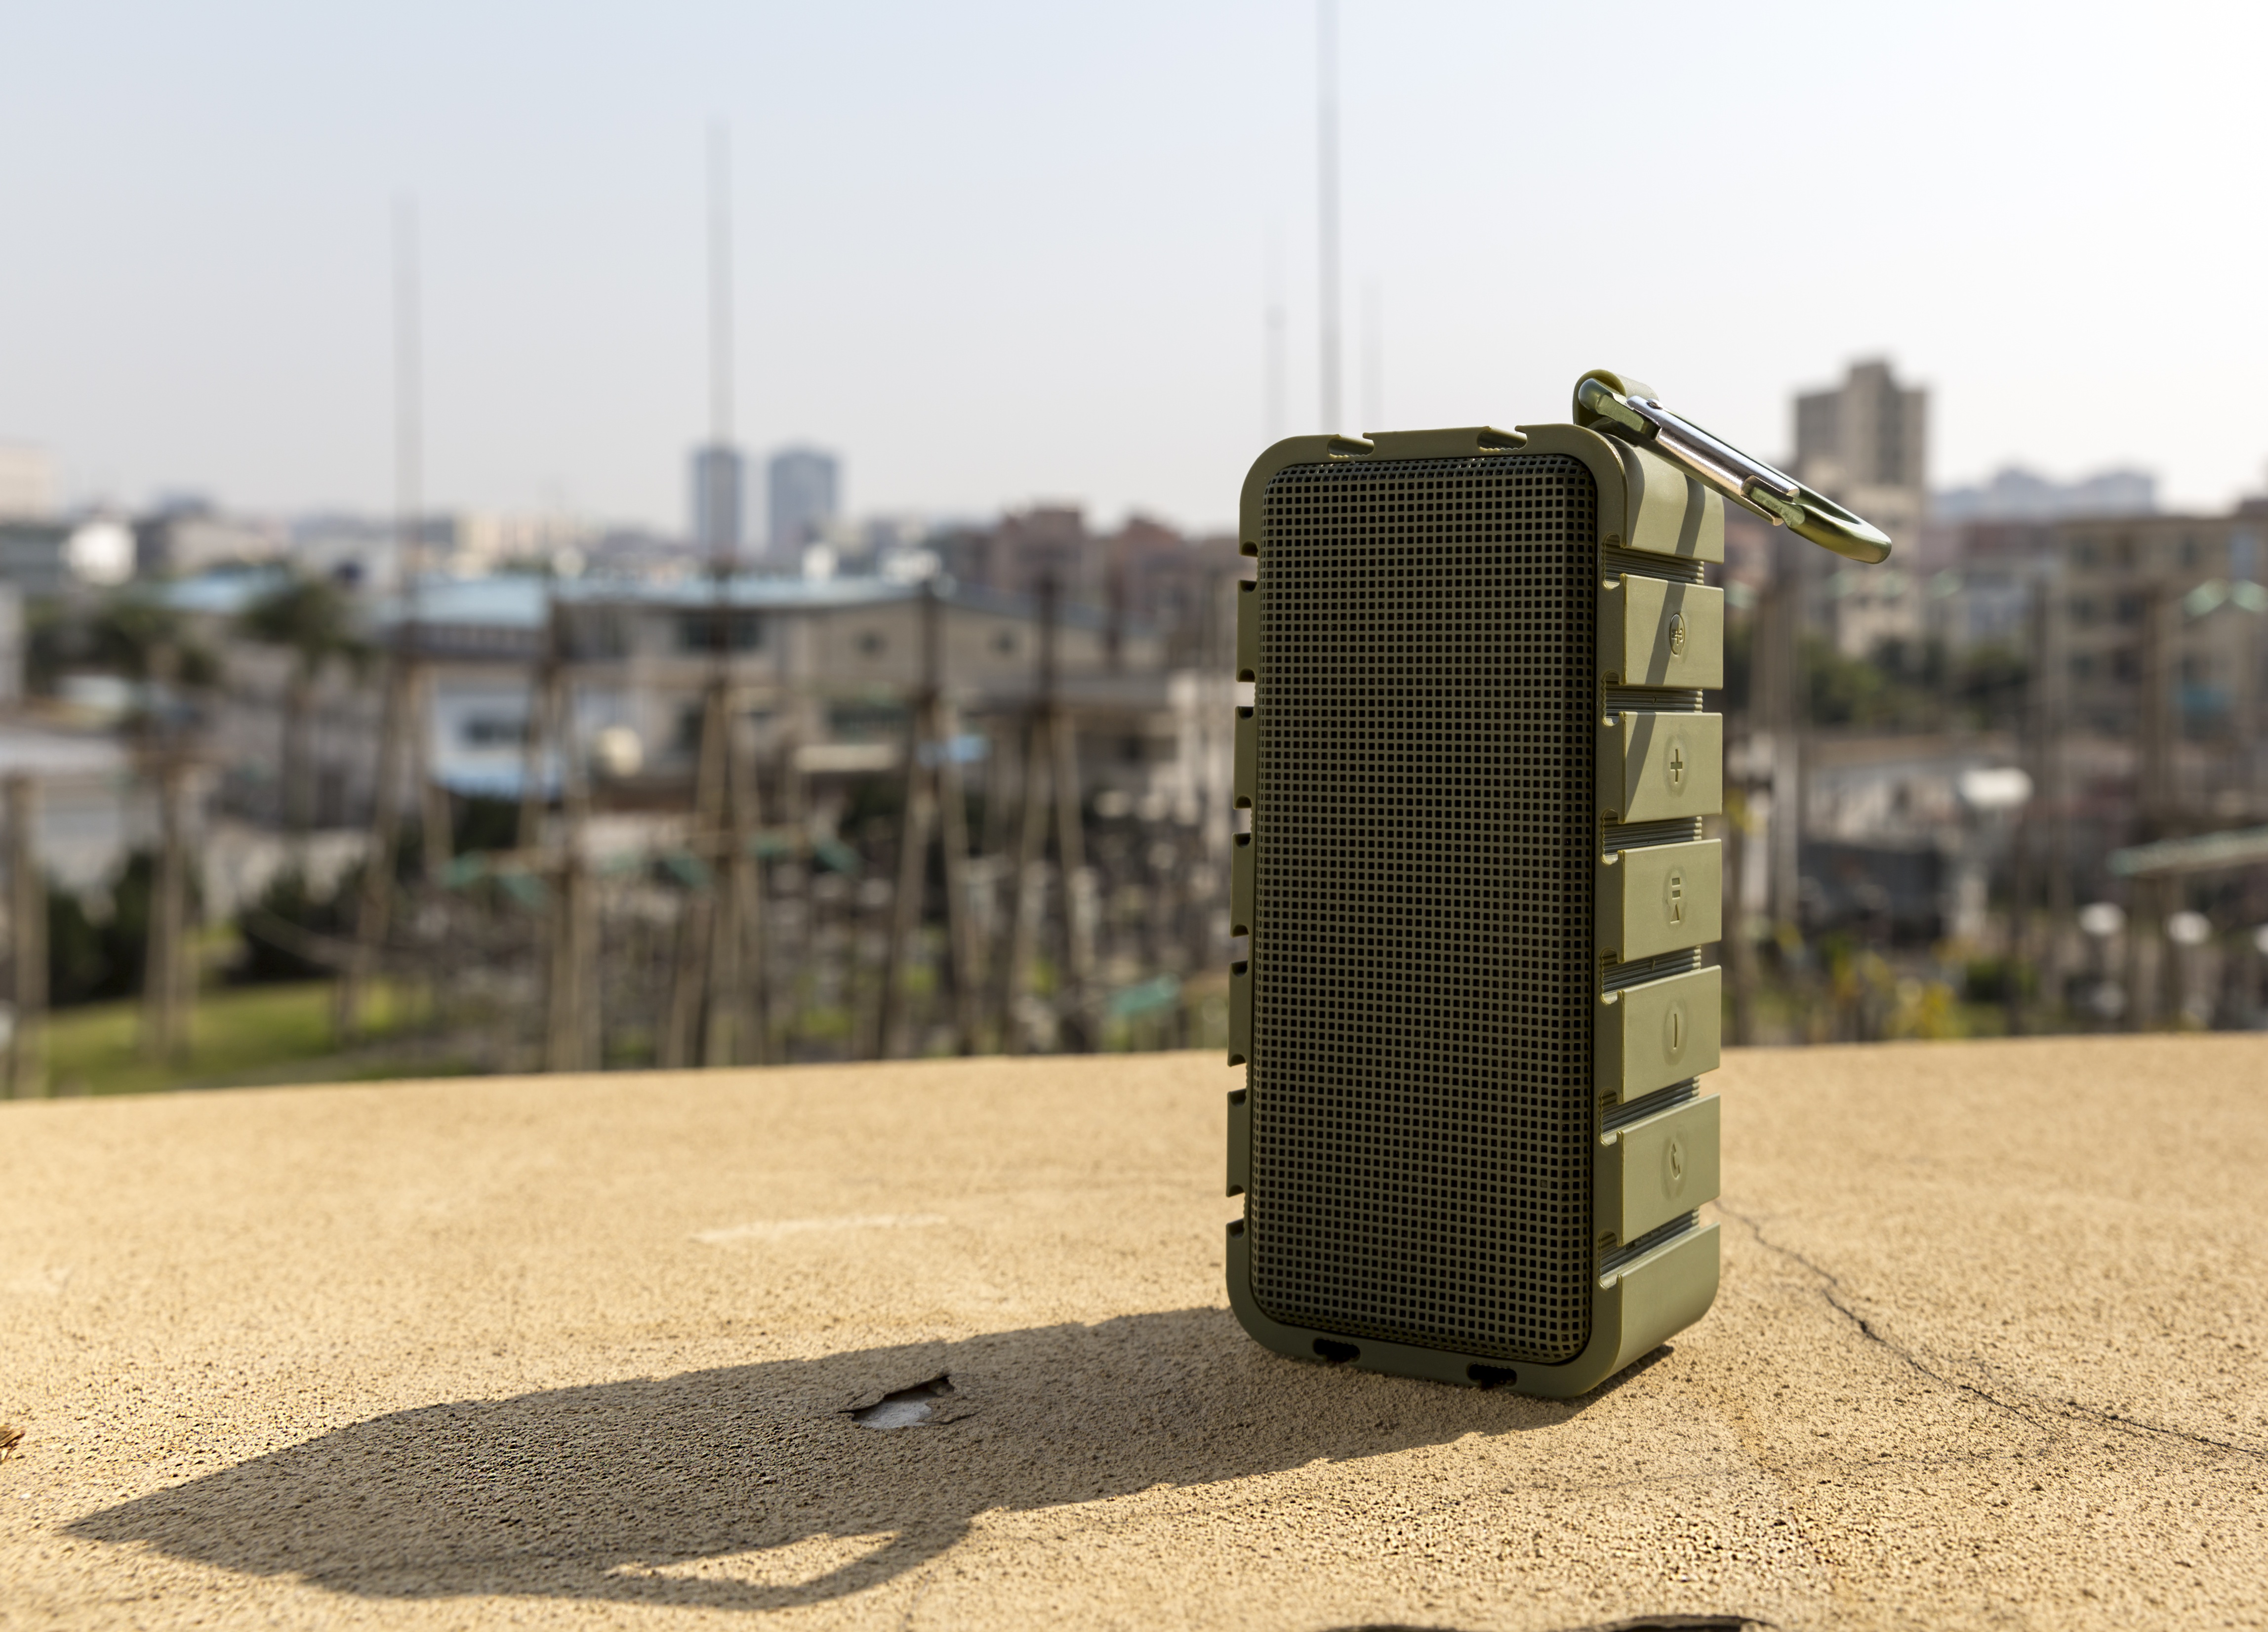
outdoor, music, structure, shenzhen, outing, sport venue